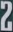
Number: 2